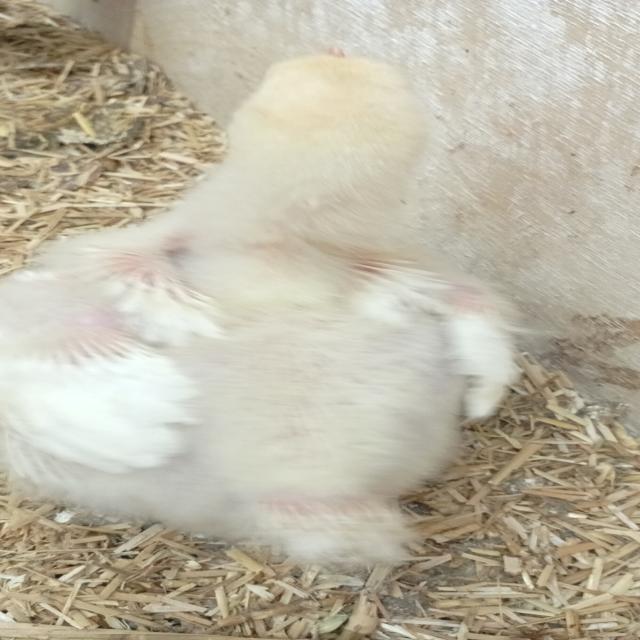
Weight: 620 g